Scribe

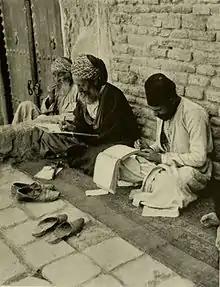
Jewish scribes at the Tomb of Ezekiel in Iraq, 1914

Government offices and Buddhist centers employed copyists on a wide scale, requiring an abundance of materials such as paper, glue, ink, and brushes; exemplars from which to copy; an organizational structure; and technicians for assembly, called "sōkō" or "sō’ō". More than 10,000 Nara documents are preserved in the Shōsōin archives of the Tōdai-ji temple complex. The institution of the "ritsuryō " legal state from the 8th to 10th centuries produced "a mountain of paperwork" employing hundreds of bureaucratic scribes in the capital and in the provinces. The average sutra copyist is estimated to have generated 3,800–4,000 characters a day. Scribes were paid by the "page," and the fastest completed thirteen or more sheets a day, working on a low table and seated on the floor. Both speed and accuracy mattered. Proofreaders checked the copy against the exemplar, and the scribe's pay was docked for errors.